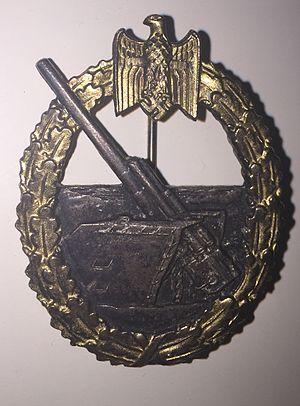
L'insigne de combat de l'artillerie côtière, est une décoration militaire allemande du Troisième Reich. Elle fut créée le 24 juin 1941 pour récompenser les personnels des unités d'artillerie côtière et d'artillerie antiaérienne de la Kriegsmarine.